Japanese cruiser Unebi

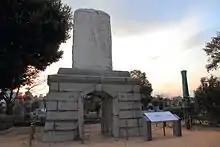
Monument to "Unebi" and the sunken torpedo gunboat in Aoyama Cemetery, Tokyo

A single reliable clue emerged unexpectedly around ten years after the ship disappeared: In July 1897, reports in the US newspapers New York Tribune and Morning Times revealed that years earlier, villagers had found the wreckage of a Japanese ship washed up on the Pescadores Islands (which had been under Japanese sovereignty since 1895). Subsequent investigations by the Japanese Navy and police units on the islands revealed that fishermen had indeed found ship wreckage on the beaches around a decade earlier and used it to build wooden huts. During subsequent examinations of the huts, investigators found, among other things, decorated wooden strips and two cabin doors bearing the weathered lettering Unebi. This was the only trace of the ship ever found. However, it remains unknown to this day where and when the cruiser sank and what caused the Unebi's downfall. The ship is believed to have been caught in the aftermath of a typhoon in the northeastern South China Sea in mid-December 1886, capsized in the storm due to the top-heavy nature of the ship and sank within a very short time with the entire crew of 174 men. To this day, it remains one of the worst disasters to have occurred in the Japanese Navy in peacetime.; the most popular theory is that the design was top-heavy due to its excessive armament and was unstable in rough weather. "Unebi" was officially declared lost with all hands and stricken from the navy list on 19 October 1887. A memorial monument to the missing crew of "Unebi" is located at Aoyama Cemetery in Tokyo.